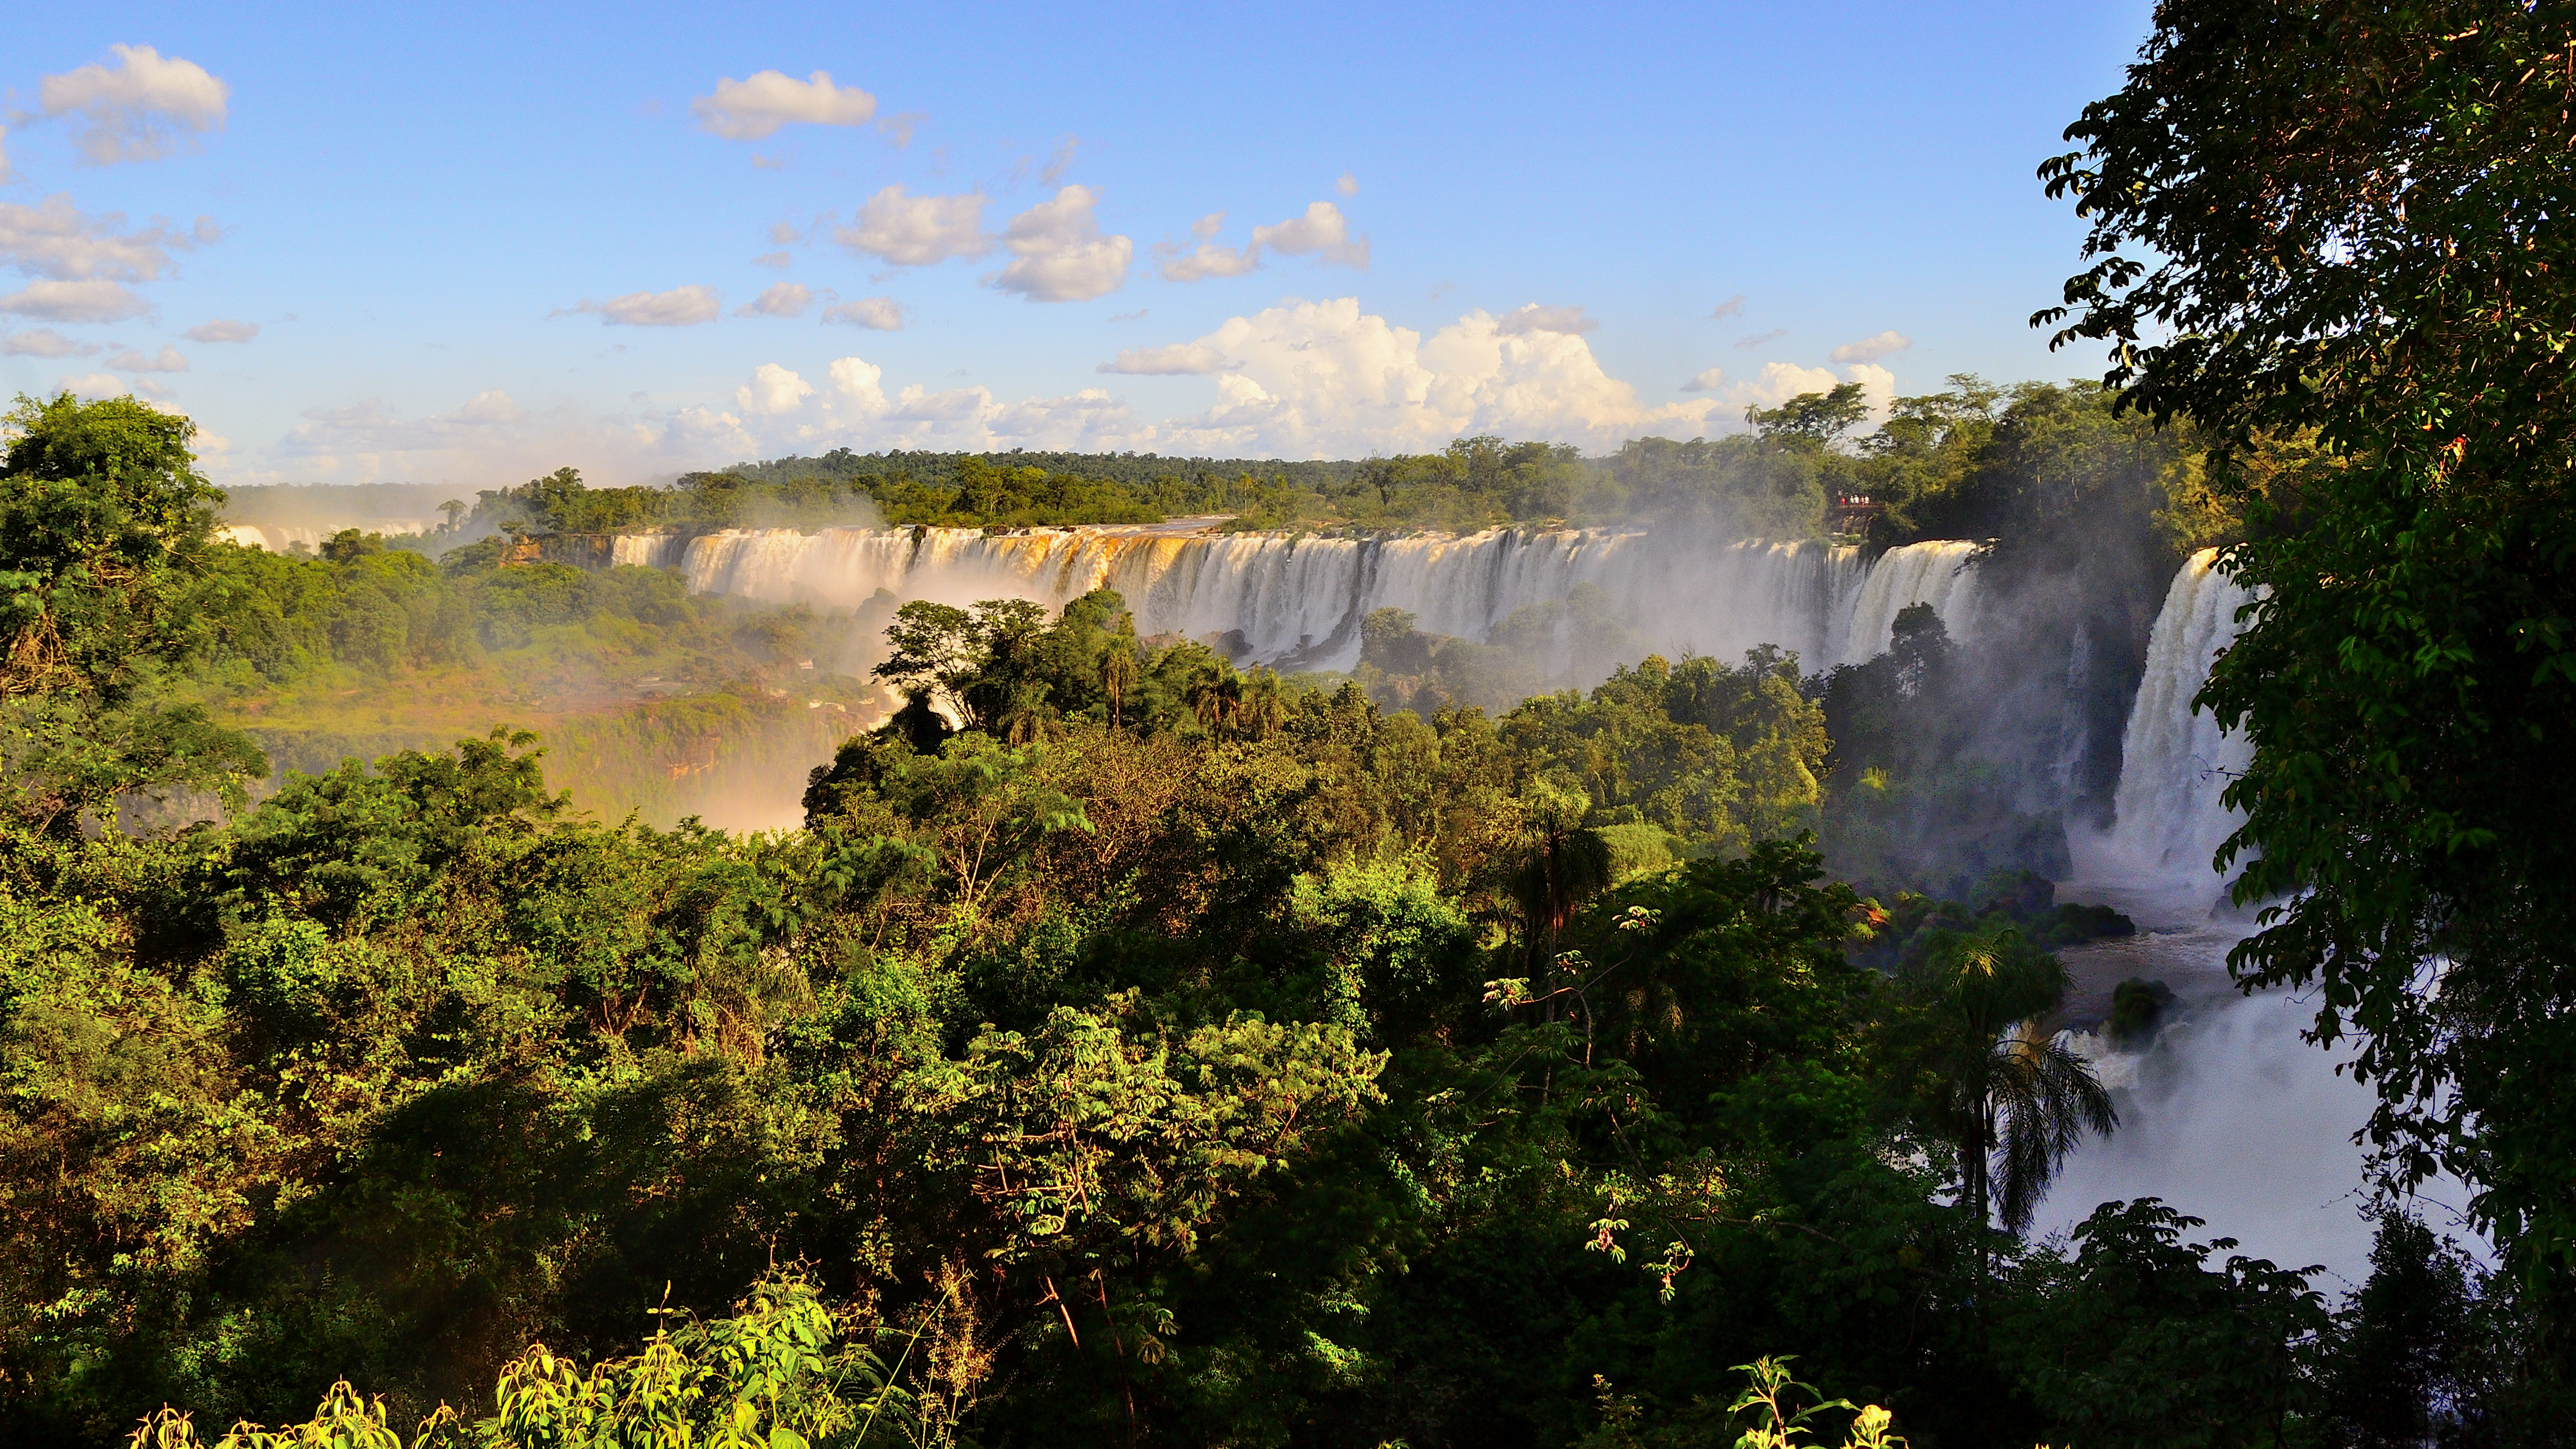
landscape, tree, water, nature, forest, waterfall, wilderness, morning, leaf, lake, river, reflection, jungle, autumn, park, national park, body of water, rainforest, falls, agua, argentina, cascada, iguazu, cataratas, iguassu, saltos, habitat, water feature, natural environment, atmospheric phenomenon